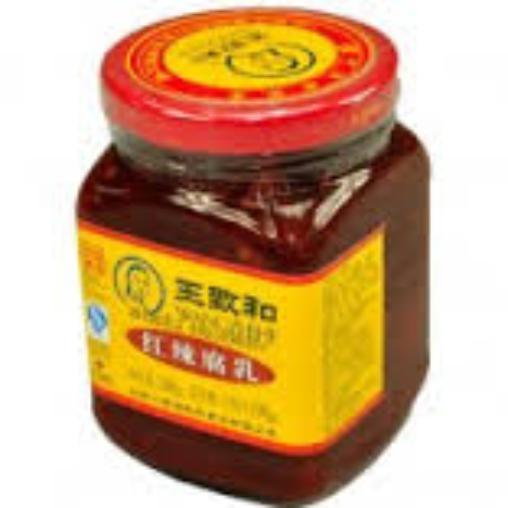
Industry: Food